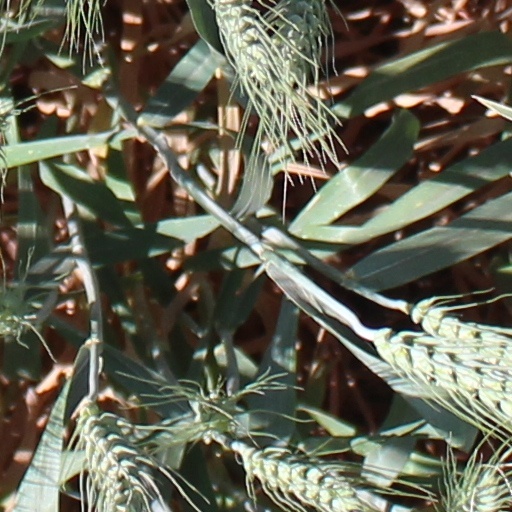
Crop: wheat